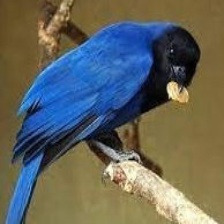
Species: AZURE JAY
Scientific name: CYANOCORAX CAERULEUS
ImageNet parent category: jay